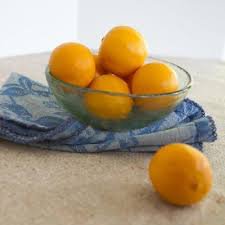
Label: Orange